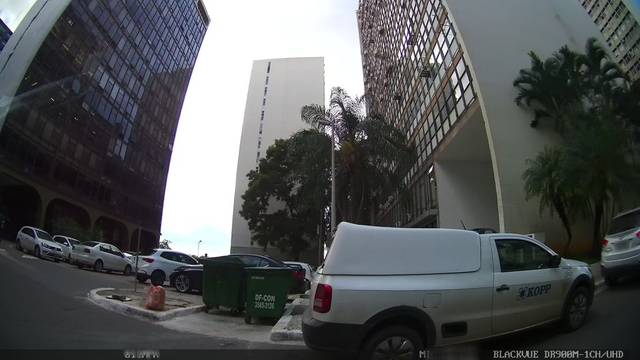
Region: Brazil
Coordinates: -15.797, -47.886